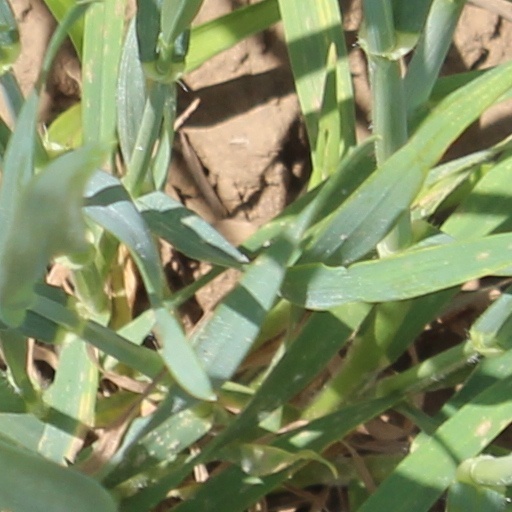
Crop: wheat